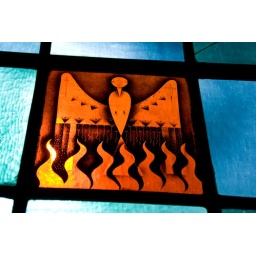
Stained glass window detail at St. Bernard's in Cullman, AL.